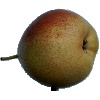
Label: Pear Forelle 1